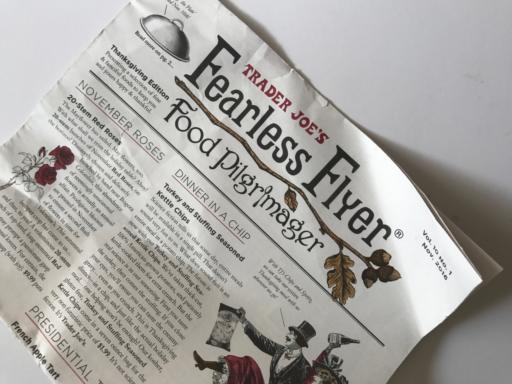
Waste category: paper